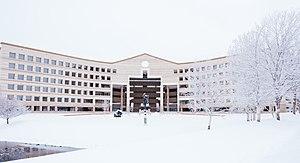
Xanterra Travel Collection est un groupe hôtelier américain qui a son siège à Greenwood Village, dans le Colorado. L'entreprise est spécialiste de la gestion des lodges que l'on trouve dans les parcs nationaux du pays et elle opère notamment le Bright Angel Lodge, l'hôtel El Tovar et le Phantom Ranch dans le parc national du Grand Canyon, le Crater Lake Lodge dans le parc national de Crater Lake, le Lake McDonald Lodge dans le parc national de Glacier ainsi que l'Old Faithful Inn dans le parc national de Yellowstone.